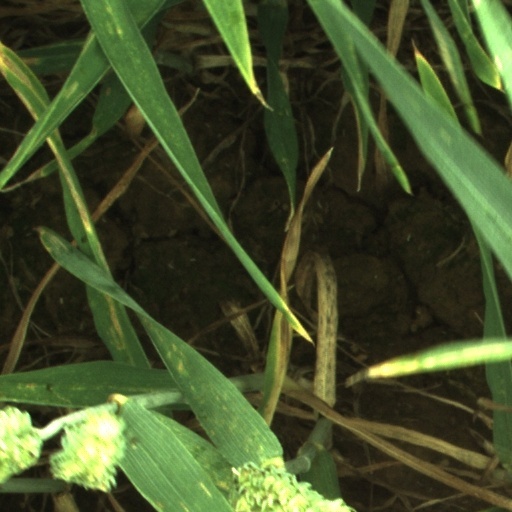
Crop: wheat